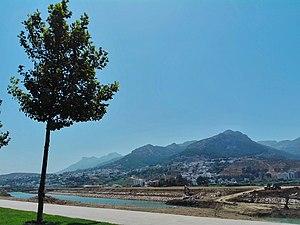
Tétouan est une ville du Maroc, située dans le nord du pays, dans le Rif occidental, aussi appelé pays Jbala. La ville est située à environ 60 km au sud-est de la ville de Tanger et à proximité du détroit de Gibraltar, dans une vallée creusée par l'oued Mhannech dans les montagnes de la chaîne calcaire du Rif au nord et au sud.